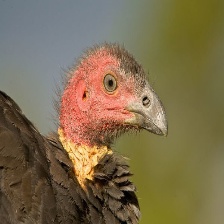
Species: BUSH TURKEY
Scientific name: ALECTURA LATHAMI